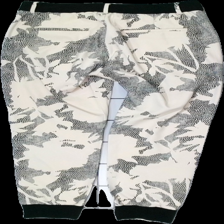
View: back
Type: Trousers
Category: Ladies
Brand: Inwear
Colors: Beige, Black
Material: 85% Viscose 15% Nylon
Pattern: Other
Cut: Regular
Size: 34
Season: All
Price range: 50-100
Recommended usage: Reuse
Description: beige and plack patterned trousers